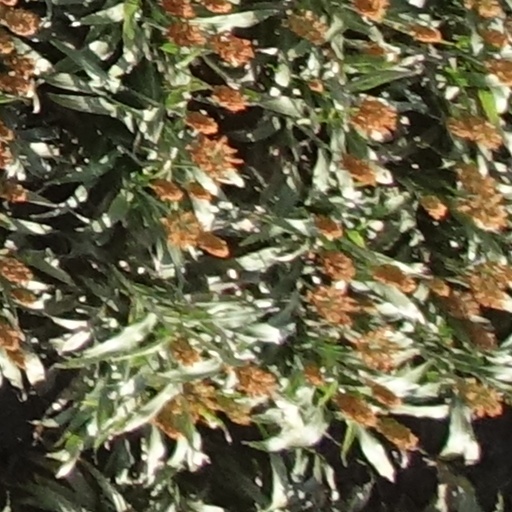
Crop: sorghum